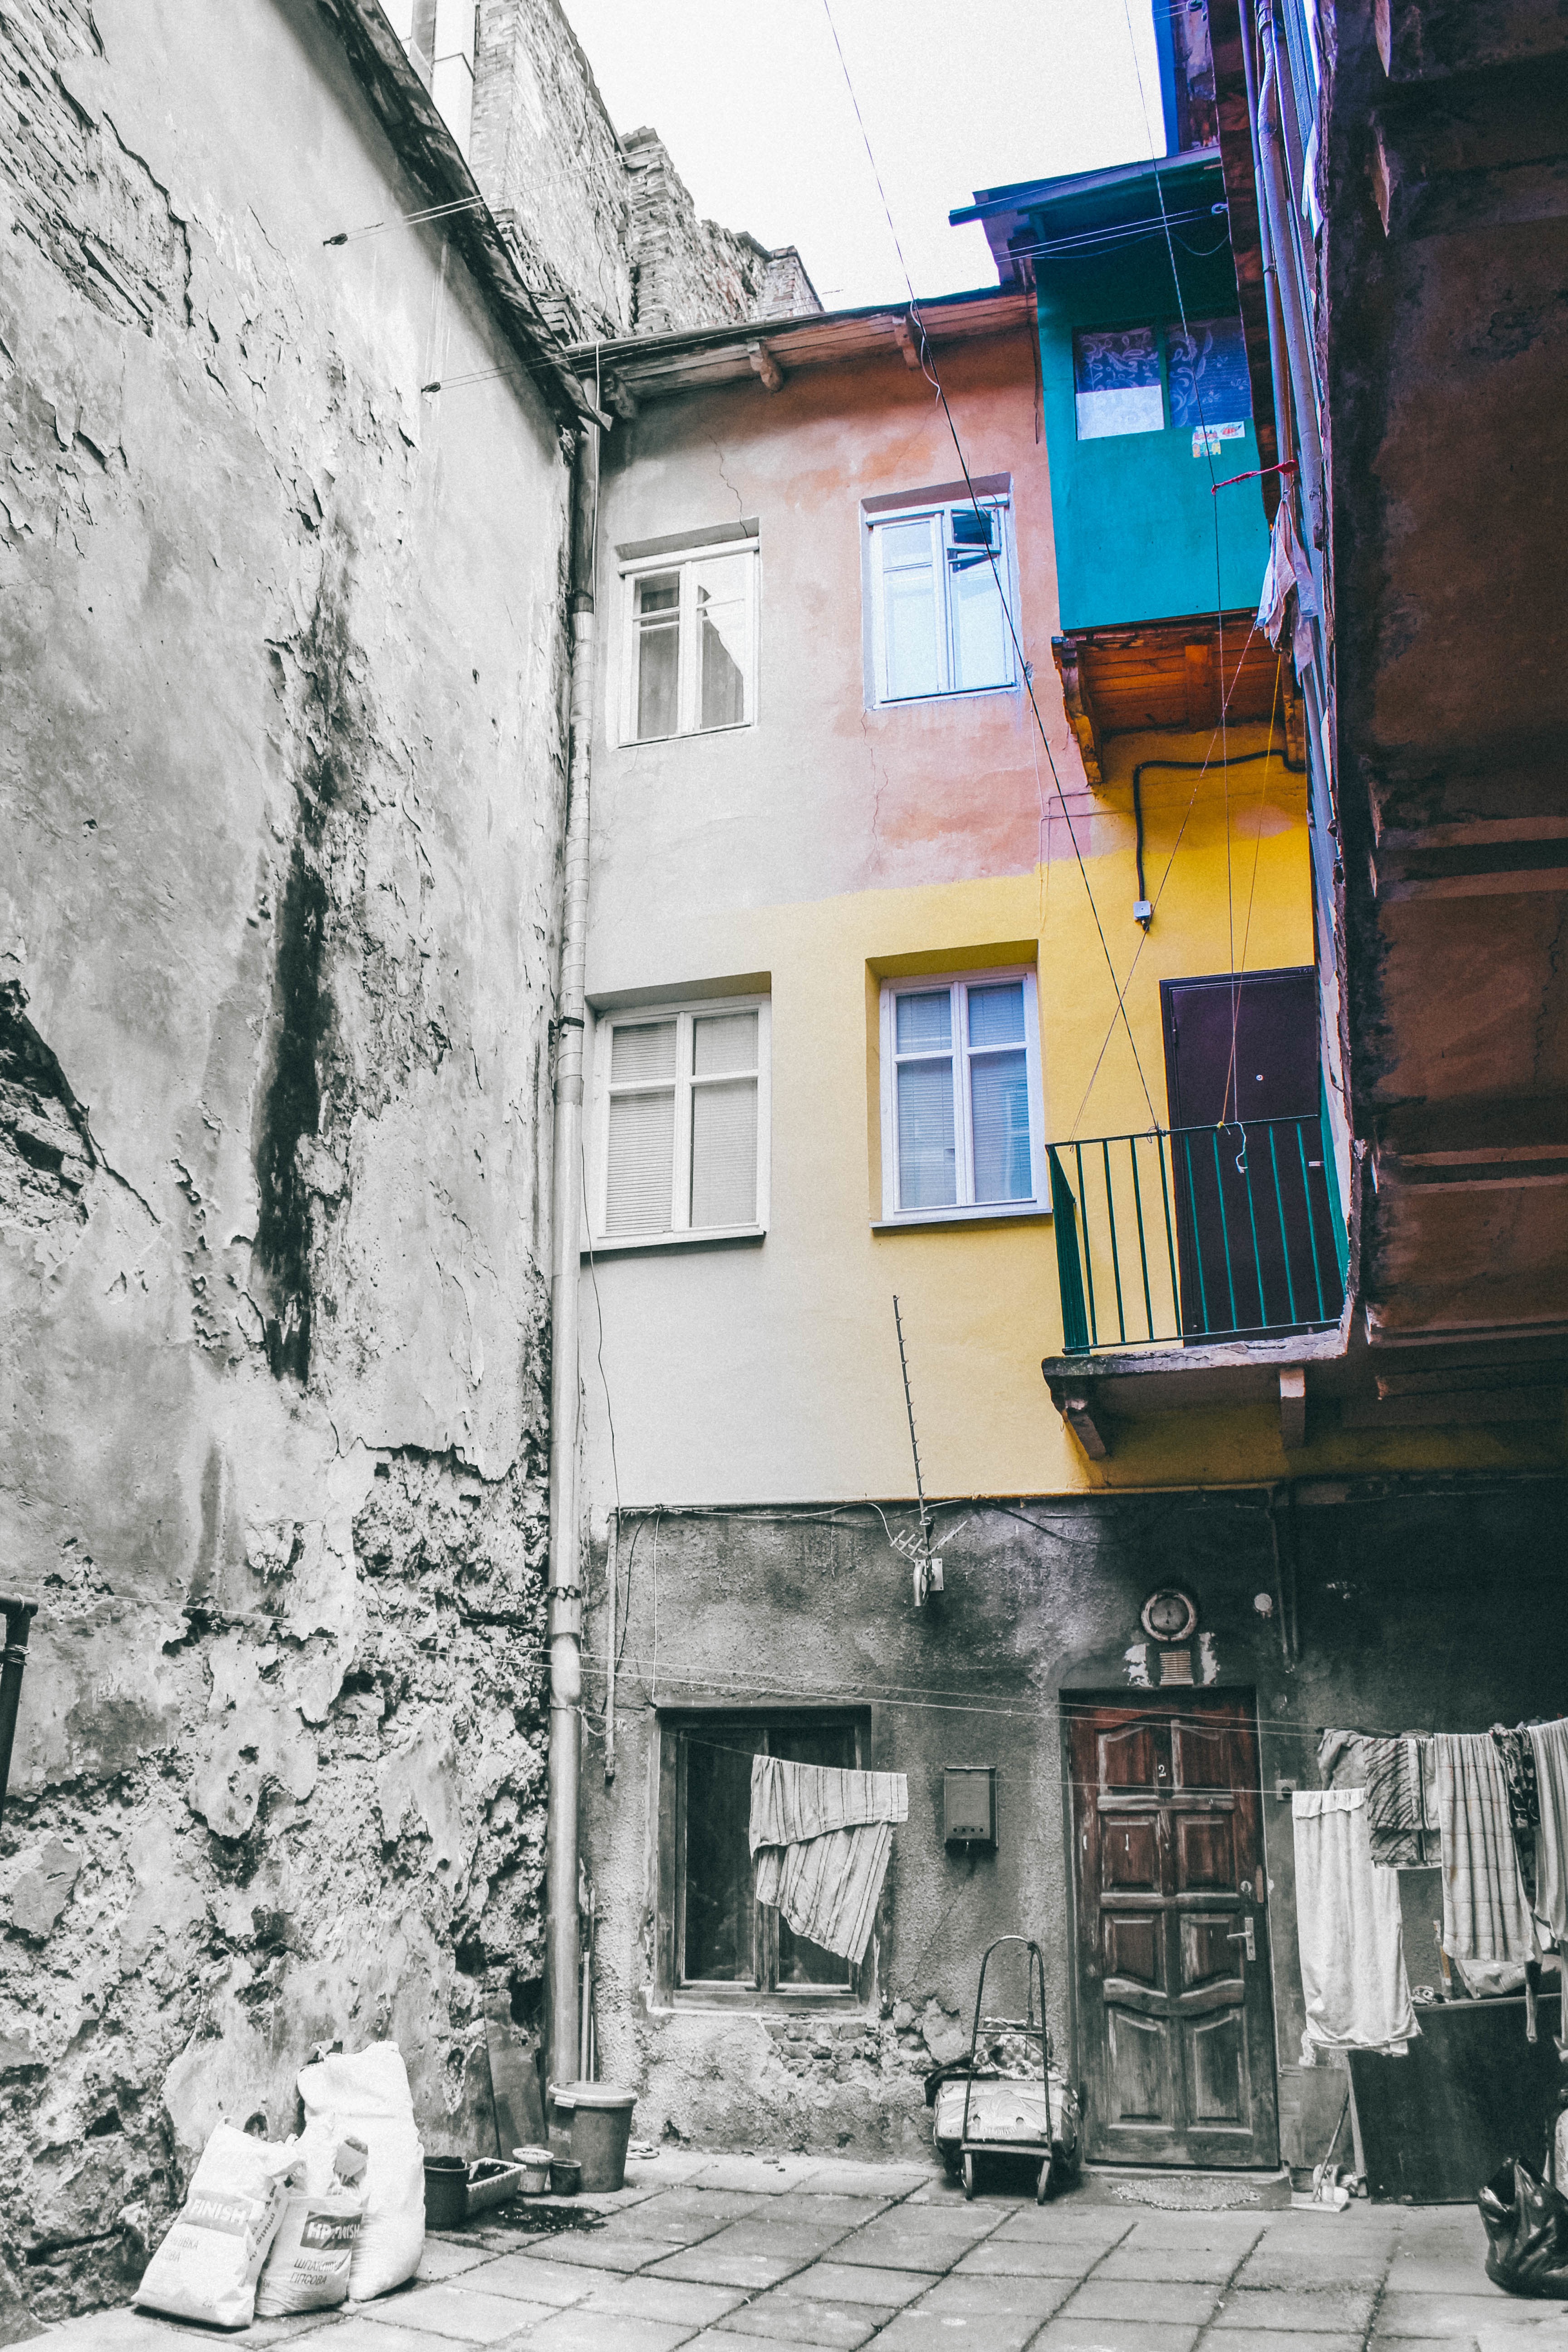
architecture, road, white, street, house, window, town, alley, home, wall, color, facade, infrastructure, neighbourhood, urban area